Harry W. Brown (VC)

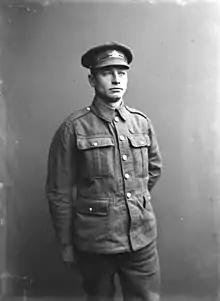
Private Harry Brown

Harry Brown (11 May 1898 – 17 August 1917), was a Canadian First World War recipient of the Victoria Cross, the highest and most prestigious award for gallantry in the face of the enemy that can be awarded to British and Commonwealth forces.